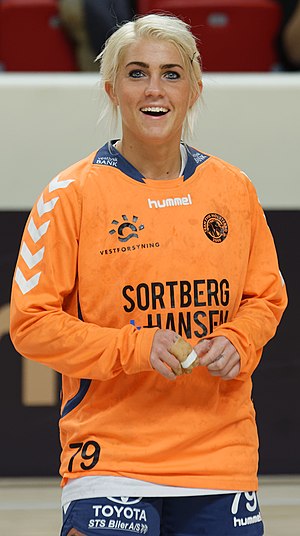
Kristina Kristiansen
Kristina Kristiansen, 2015
"Kristina ""Mulle"" Kristiansen er en dansk håndboldspiller der er på kontrakt med Nykøbing Falster Håndboldklub. Hun har spillet 45 Y-landskampe, 32 U-landskampe og 66 A-landskampe.